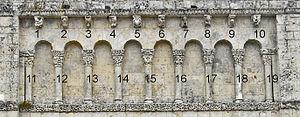
L'église Notre-Dame est une église de style roman saintongeais située à Corme-Écluse en Saintonge, dans le département français de la Charente-Maritime en région Nouvelle-Aquitaine.